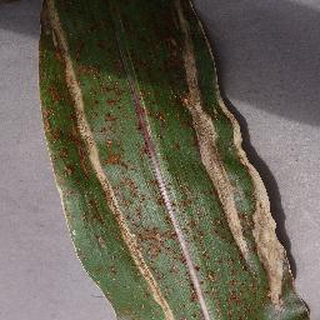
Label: corn_northern_leaf_blight